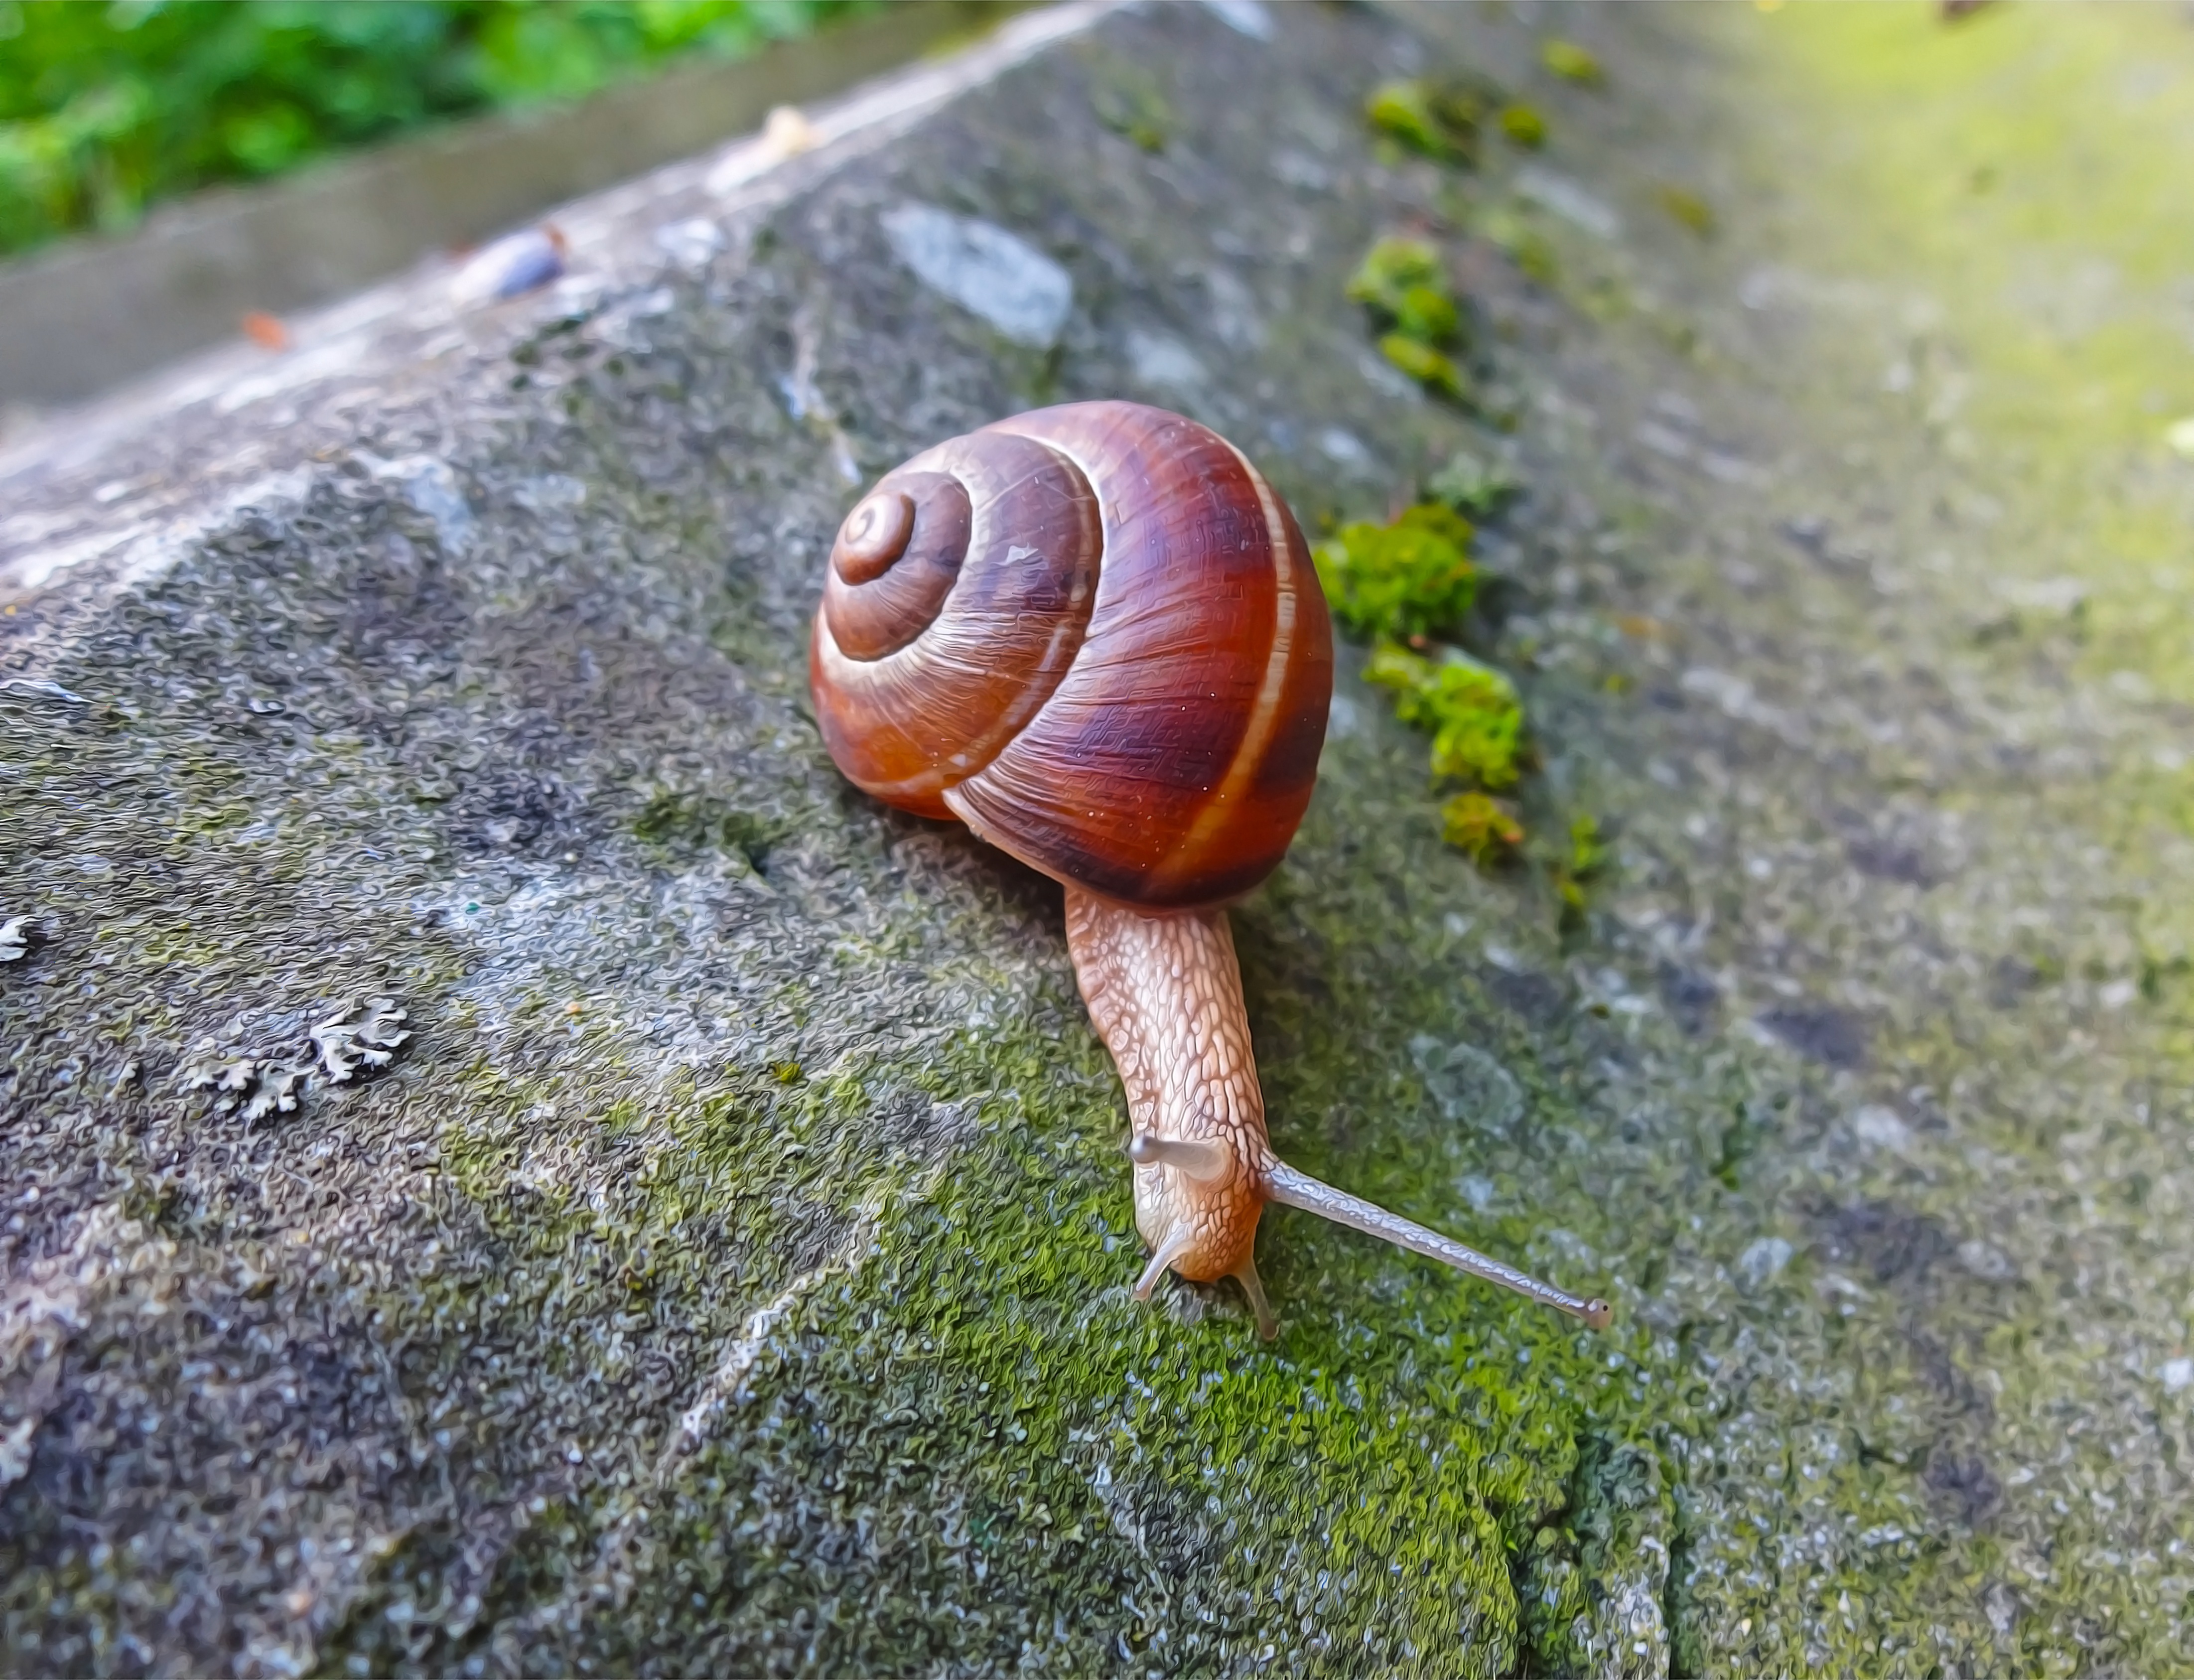
nature, spiral, animal, wildlife, green, fauna, invertebrate, snail, molluscs, macro photography, sea snail, marine biology, snails and slugs